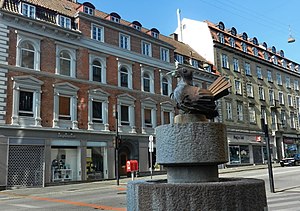
Sønder Allé
Springvand ved Sønder Allé
"Sønder Allé i Aarhus går fra Rådhuspladsen til krydset ved Spanien og Dynkarken. Sønder Allé var oprindelig en del af ""Vejen bag om byen"", som var en spadsersti langs byens hegn. Sønder Allé fungerede som en slags promenadesti for byens beboere, der kunne komme ud af byens indelukkede gader. Langs stien blev der i 1820 plantet træer af borgmester Hans Alstrup Fleischer og Julius Høegh-Guldberg. Det er efter denne allé af træer Sønder Allé har fået sit navn. Stien vedblev med at være spadsersti igennem mange år. Det var først i 1850’erne udstykningen af jorden begyndte.